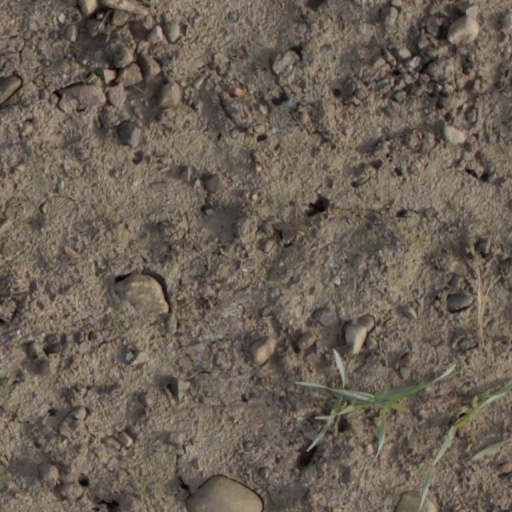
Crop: wheat